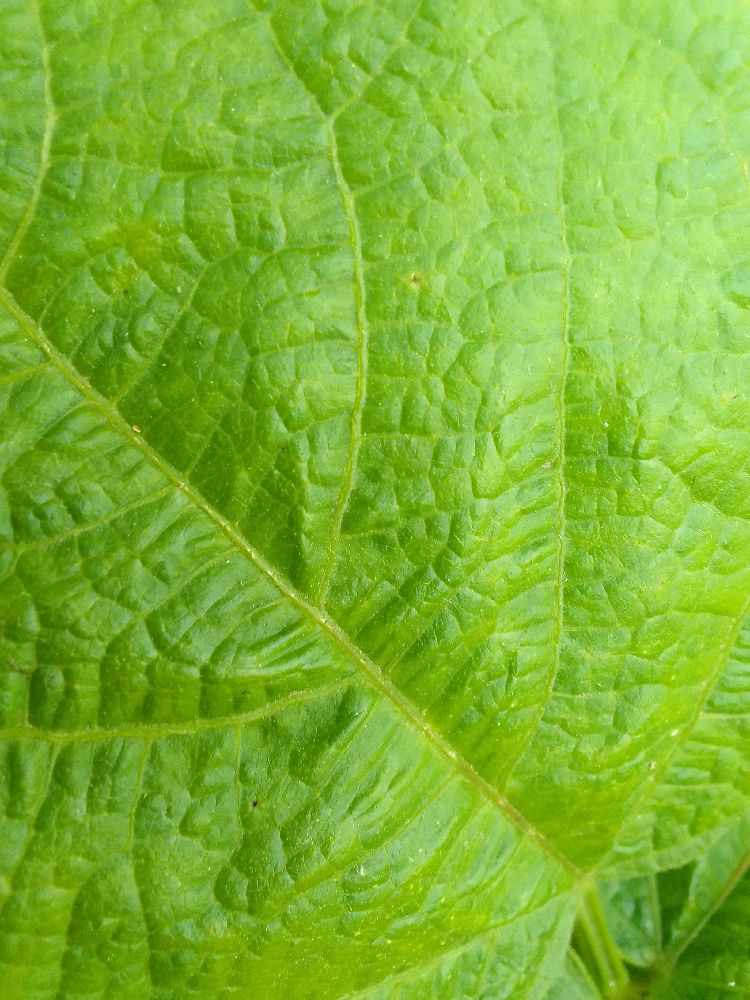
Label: healthy